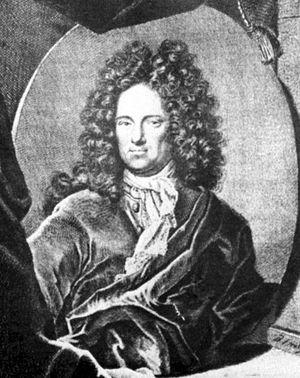
Ehrenfried Walther von Tschirnhaus, né à Kieslingswalde, près de Görlitz, le 10 avril 1651 et mort à Dresde le 11 octobre 1708, est un mathématicien et physicien allemand.
William Harvey tire la conclusion que tous les animaux, y compris les mammifères, se développent à partir d'œufs, et que la génération spontanée d'un animal à partir de boue ou d'excréments est une impossibilité.